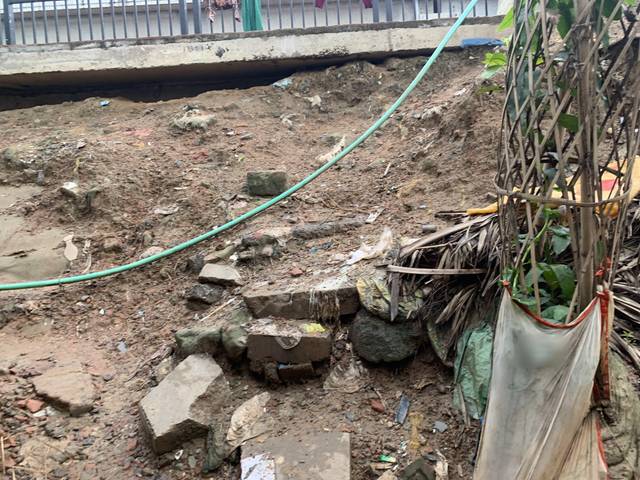
Region: Bangladesh
Coordinates: 23.828, 90.377